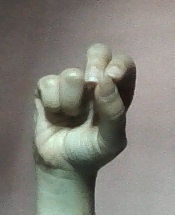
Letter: gaaf